Judge Lee House

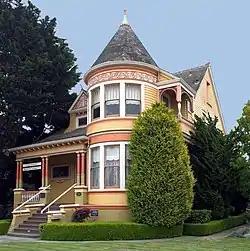

The Judge Lee House in Watsonville, California is a Queen Anne style house built in 1894. It was listed on the National Register of Historic Places in 1980.